Wildlife of Malaysia

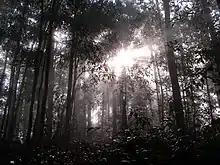
Dawn in the Bornean rainforests

About two thirds of Malaysia is covered in forest which is believed to be 130 million years old. It is composed of a variety of types, although they are mainly dipterocarp forests. Dipterocarps can grow to about tall. Lowland forest occurs below , and formerly East Malaysia was covered in such rainforest, which is supported by its hot wet climate. There are around 14,500 species of flowering plants and trees.